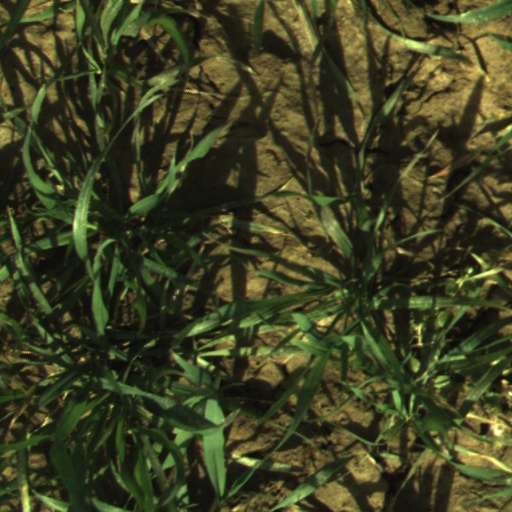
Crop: wheat